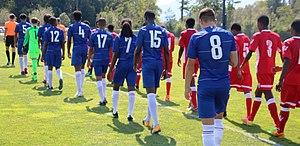
Chelsea Football Club est un club de football professionnel anglais fondé le 10 mars 1905 à Londres. Son siège est situé dans le quartier de Fulham, au sein du borough de Hammersmith et Fulham. Il évolue actuellement en Premier League et a passé la majorité de son histoire dans la plus haute division du football anglais. Leur stade est Stamford Bridge, qui comprend 40 834 places, et où le club évolue depuis sa fondation. César Azpilicueta est le capitaine du club depuis août 2018 et Frank Lampard est l'entraîneur de l'équipe première. Chelsea a fait partie du Big Four anglais des années 2000 aux côtés d'Arsenal, de Liverpool et de Manchester United. Bien que possédant un palmarès moins impressionnant que celui des autres « grands » du championnat, les Blues disposent du quatrième palmarès d'Angleterre avec 29 titres et sont classés dixièmes au classement mondial des clubs de l'IFFHS entre 1991 et 2010.